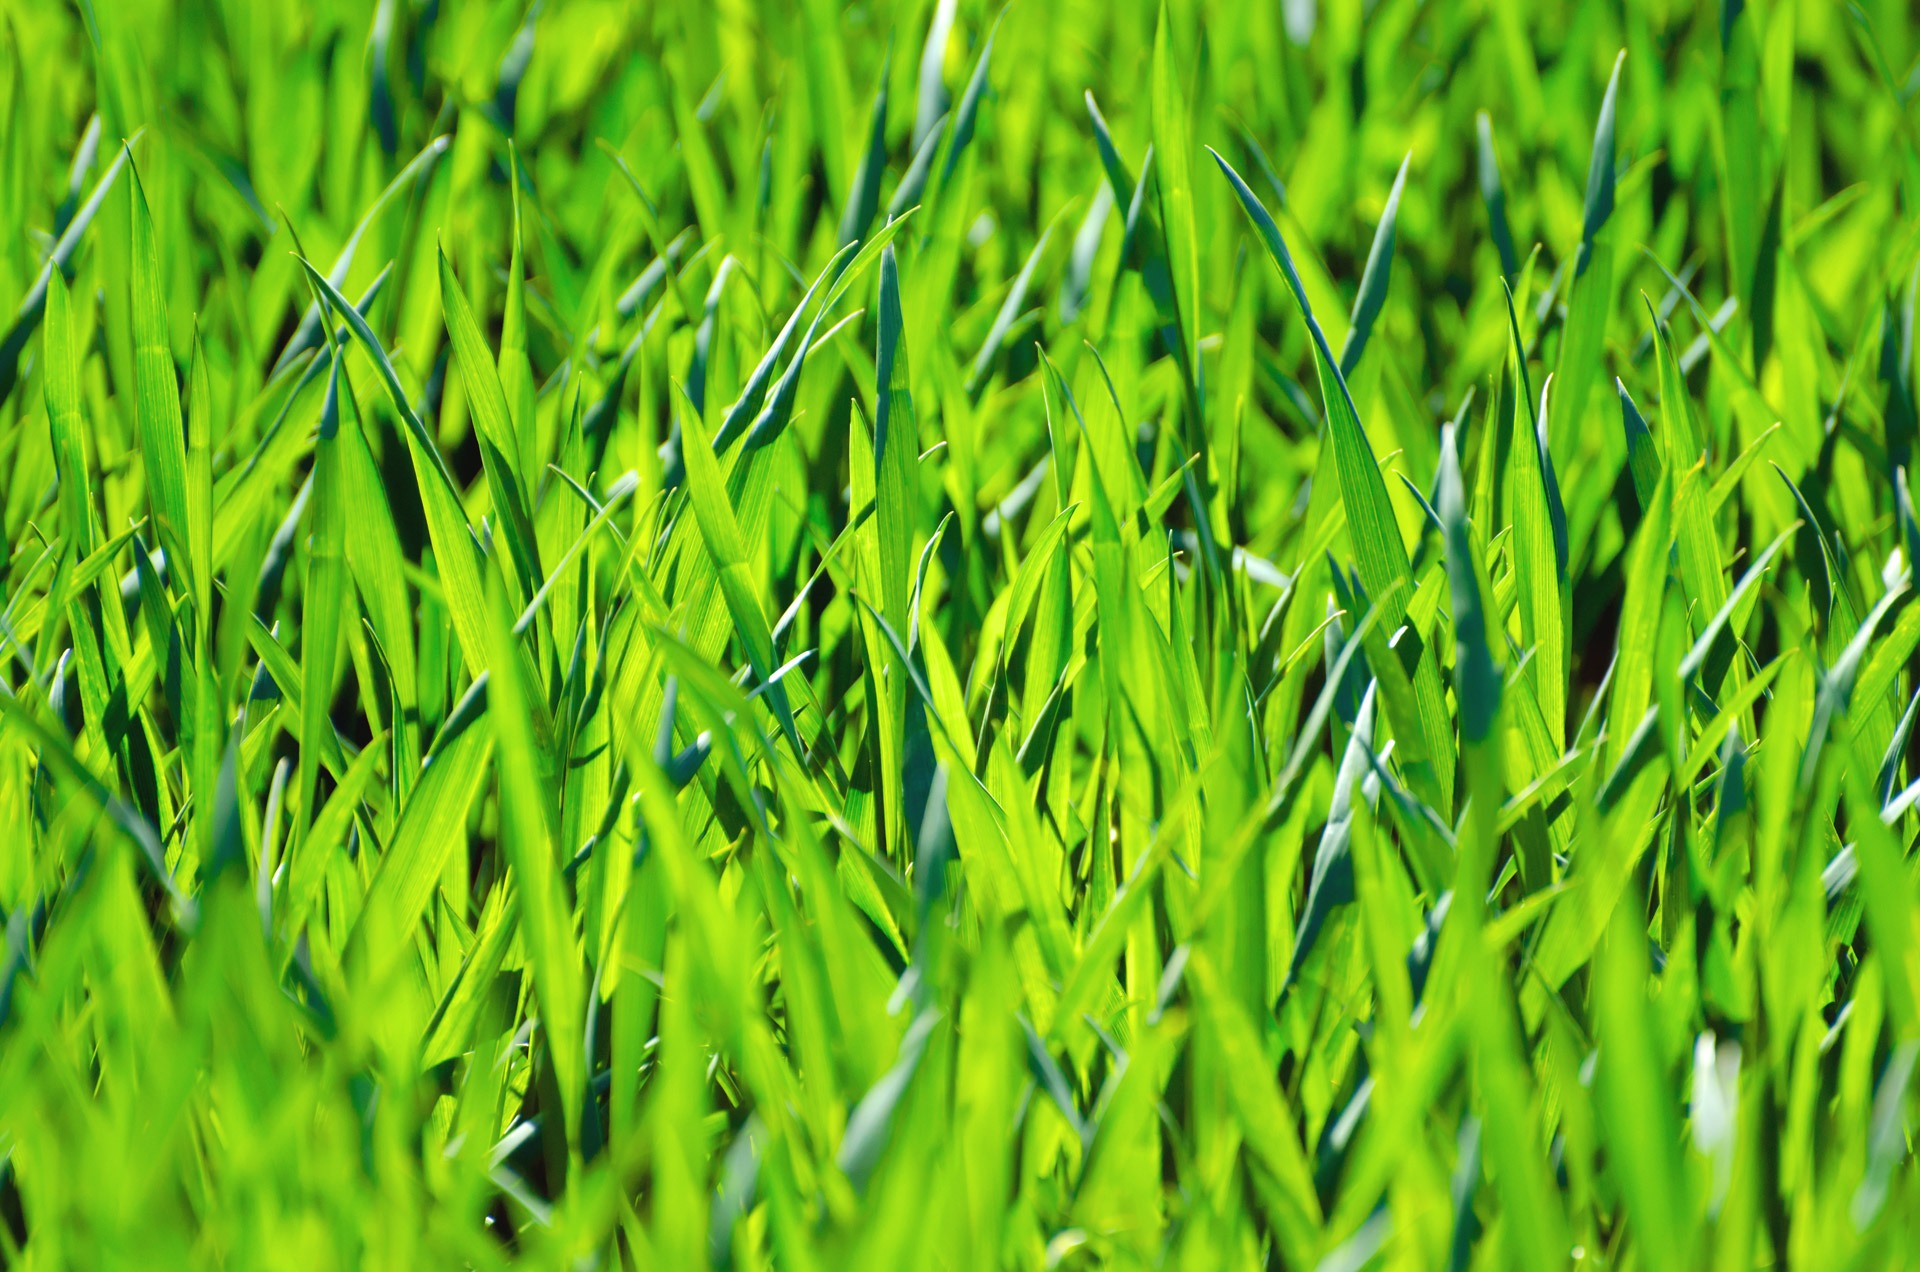
nature, grass, plant, field, lawn, meadow, leaf, summer, spring, green, macro, fresh, juicy, grassy, sunny, background, grassland, seasons, stalks, wallpaper, postcard, nice, flooring, grass family, plant stem